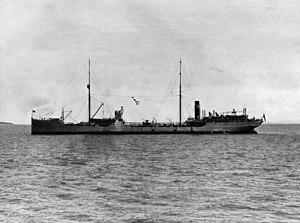
L'USS Pecos (AO-6) est un pétrolier ravitailleur de la classe Kanawha en service dans l'US Navy.